Interstate 182

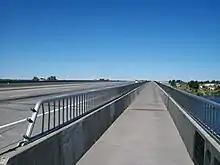
A bridge with metal railings seen from a wide pedestrian path that abuts a freeway

The freeway begins at a trumpet interchange with I-82 and US 12 near Badger Mountain southwest of Richland. The I-182/US 12 concurrency travels through the Goose Gap in the Horse Heaven Hills and continues northeast into suburban Richland, cutting between housing subdivisions and big-box stores around the Queensgate Drive interchange. It then crosses over the Yakima River and intersects SR 240, beginning a short concurrency along the southern outskirts of central Richland while following the Tri-City Railroad. At the following interchange with George Washington Way, SR 240 splits from the freeway and travels southeast towards Kennewick.